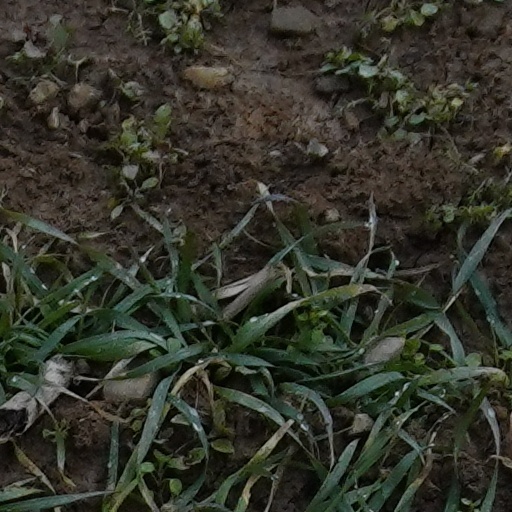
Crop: wheat